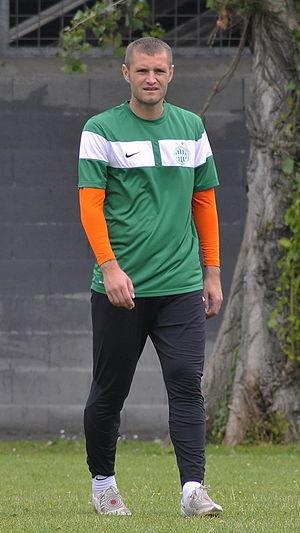
Đorđe Tutorić, né le 5 mars 1983 à Subotica en Yougoslavie, est un footballeur international serbe, qui évolue au poste de défenseur central.